Wrestle Kingdom 12

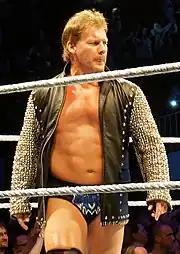
Chris Jericho wrestled his first NJPW match in nearly two decades at the event

Takaaki Kidani announced that NJPW looked to get 30,000 fans in attendance for the show. Tickets for the event went on sale on October 25, 2017. NJPW was said to have been shocked at the large number of tickets sold outside of Japan with the situation being described as "like nothing before for any Japanese pro wrestling show in history". On November 27, NJPW announced that ticket sales were up 80% from the previous year with 20,000 tickets having already been sold. On December 25, the promotion announced that 30,000 tickets had been sold. Three days later, NJPW announced it would be making more seats available on the day on the show.